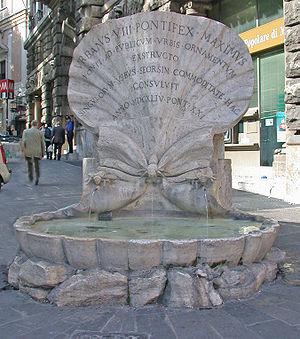
La fontaine des Abeilles est une fontaine du centre historique de Rome, située à l'angle de la piazza Barberini et de la via Veneto, réalisée en 1644 par Gian Lorenzo Bernini.